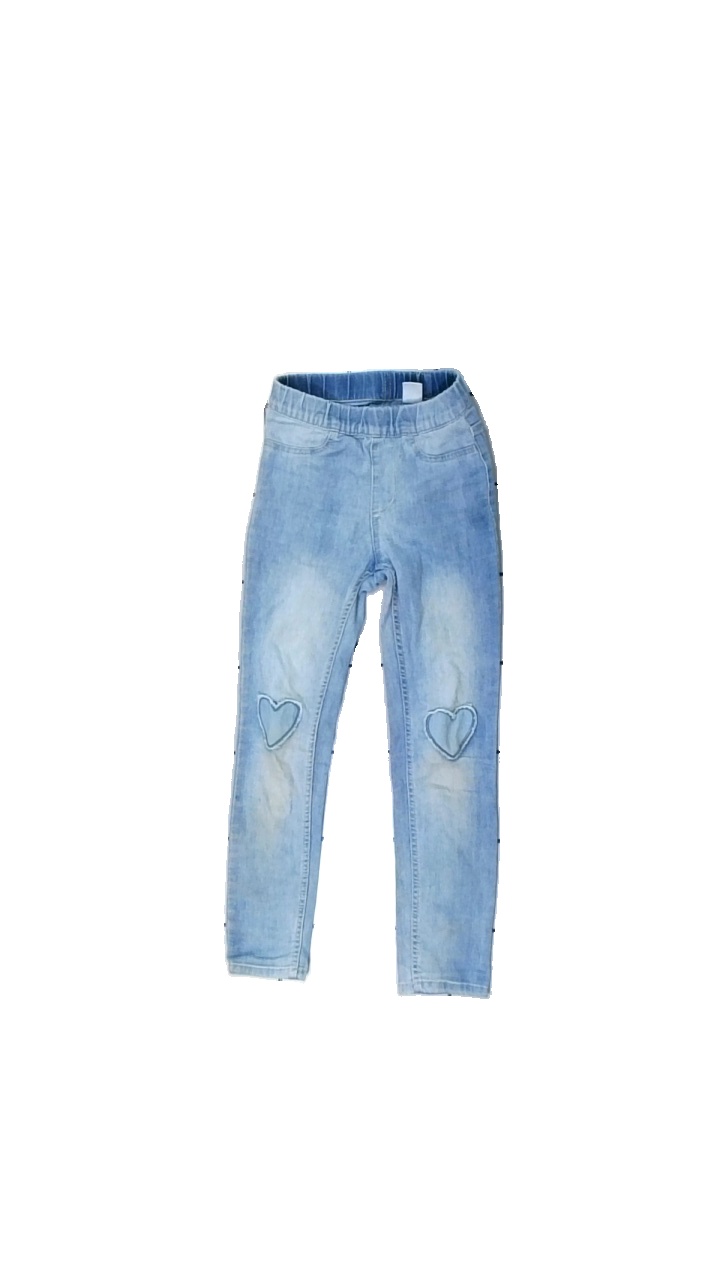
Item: Jeans (Children)
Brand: Jeggins & Denim
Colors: Blue
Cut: Loose
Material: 100%  cotton
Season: All
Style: Denim
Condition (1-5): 2
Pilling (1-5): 3
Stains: Minor
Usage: Recycle
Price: <50